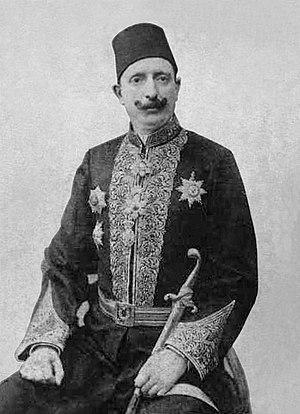
Joseph Navon est un homme d'affaires hiérosolymitain. Il est le principal responsable de la construction du premier chemin de fer du Moyen-Orient, reliant Jaffa à Jérusalem. Il fut décoré de la croix de chevalier de la Légion d'honneur par le gouvernement français pour ses efforts, ainsi que de la Medjidie en 1893, par le gouvernement ottoman, puis promu au titre de Bey.